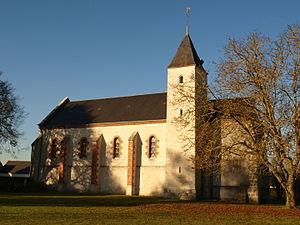
Gémigny (Loiret, France)
Gémigny est une commune française, située dans le département du Loiret en région Centre-Val de Loire.